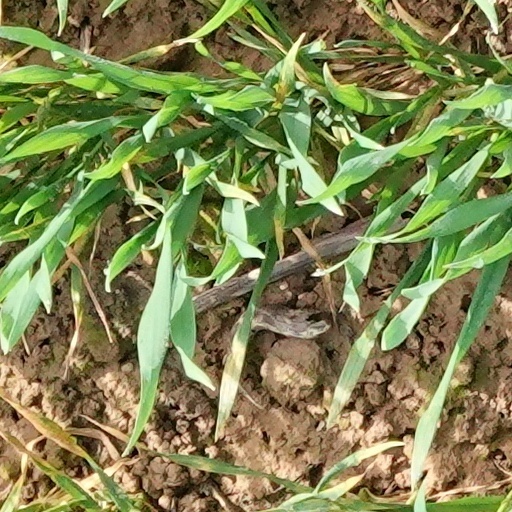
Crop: wheat